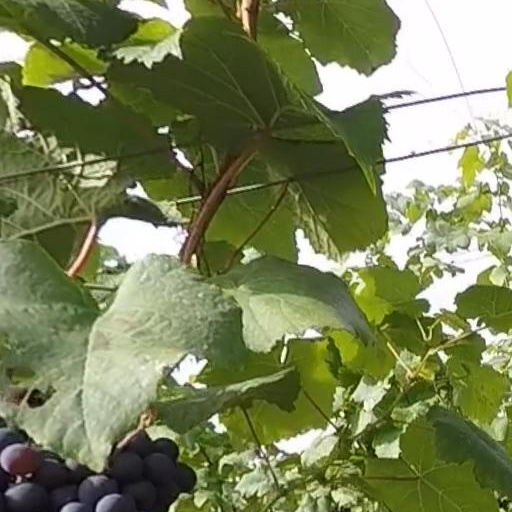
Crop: grape